The Goldfinch (painting)

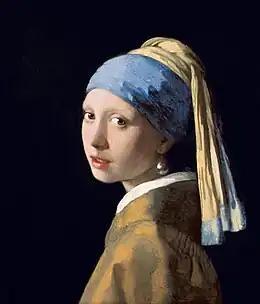
painting of a girl with a pearl earring

The book won the 2014 Pulitzer Prize for fiction, and was a commercial success with sales reaching nearly 1.5 million soon after the award. The book's cover is itself a trompe l'oeil, the painting visible through an illusionary tear in the paper. In reality, the painting has never been displayed in the Metropolitan Museum, although coincidentally an exhibition including "The Goldfinch" opened at New York's Frick Collection on the day of the novel's publication. An estimated 200,000–235,000 people attended the Frick exhibition, despite freezing temperatures, and 13,000 people joined the museum, quadrupling its subscription base.